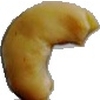
Label: caju_seed